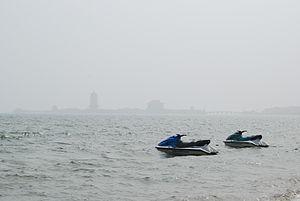
Mirage à la surface de la mer près de Penglai, Shandong.
En Chine, le mont Penglai, ou Penglai Shan, est le lieu où les huit immortels de Liu An tiennent leur banquet. Ses fruits sont l'élixir de longue vie et c'est pour cette raison que Qin Shi Huang, l'empereur fondateur de la dynastie Qin, l'a fait rechercher.